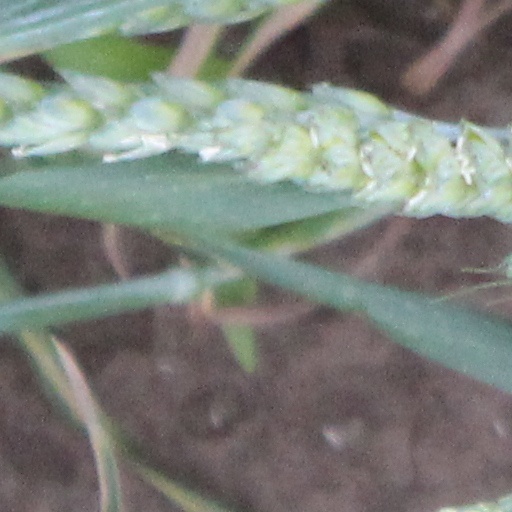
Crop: wheat